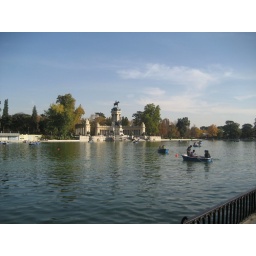
Walking around the Parque del Retiro. Boating lake in the middle of the park with the Alfonso XII monument in the background.